Becker House

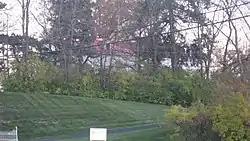
View through the trees

The Becker House is a historic house on the outskirts of the city of Springdale, Ohio, United States. Constructed in 1830 as a farmhouse, it was for a time home to a prominent figure in the national debate over slavery. Few changes have been made to the house since its earliest years, warranting its designation as a historic site.